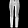
Label: Trouser